Claremont, California

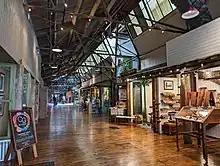
The Claremont Packing House, a former citrus packing facility now filled with shops

According to the United States Census Bureau, the city has a total area of , of which is land and (1.03%) is water. Claremont is located at the eastern end of Los Angeles County and borders the cities of Upland and Montclair in San Bernardino County, as well as the cities of Pomona and La Verne in Los Angeles County. It is geographically located in the Pomona Valley. Claremont is approximately east of downtown Los Angeles.